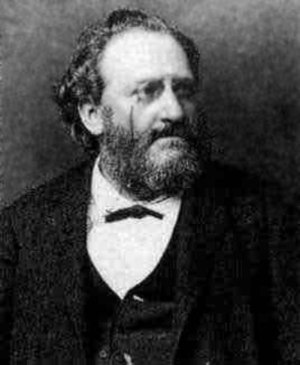
Paul Du Bois-Reymond
Paul Du Bois-Reymond var en tysk matematiker, bror til Emil Du Bois-Reymond.